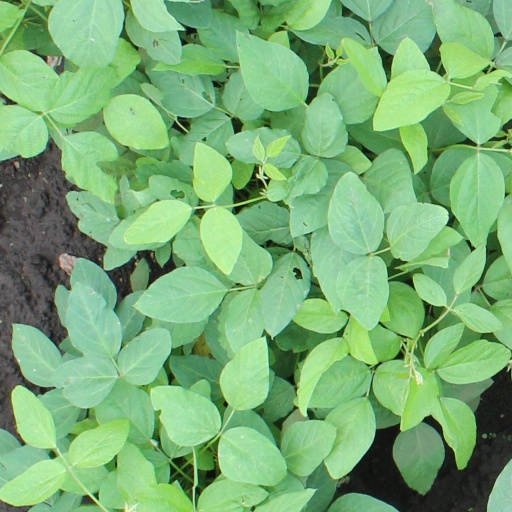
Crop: soybean